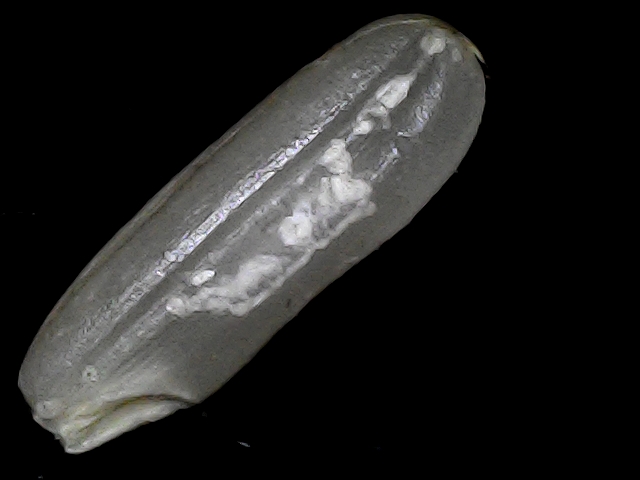
Rice variety: BD30